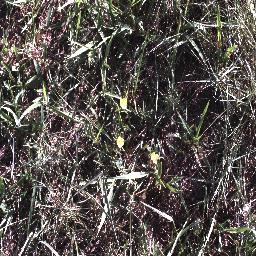
Label: negative